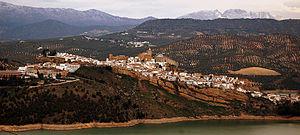
Iznájar est une ville d’Espagne, dans la province de Cordoue, communauté autonome d’Andalousie d'une superficie de 136 km² et de 4.740 habitants. La ville est connue pour le château d'Iznájar et l'église paroissiale de Santiago Apóstol. A la fin du XIXe siècle, plus des deux tiers de sa population était dispersée dans les fermes, les maisons de campagne et les villages. La ville est situé dans la comarque de Subbética, sur les rives de la rivière Genil et du réservoir d'Iznájar. Aujourd'hui encore, malgré l'émigration massive des années 1960 et grâce à l'arrivée des étrangers nordiques, plus de la moitié des habitants jouissent du monde rural, de la vie tranquille au contact de la campagne et de la nature.